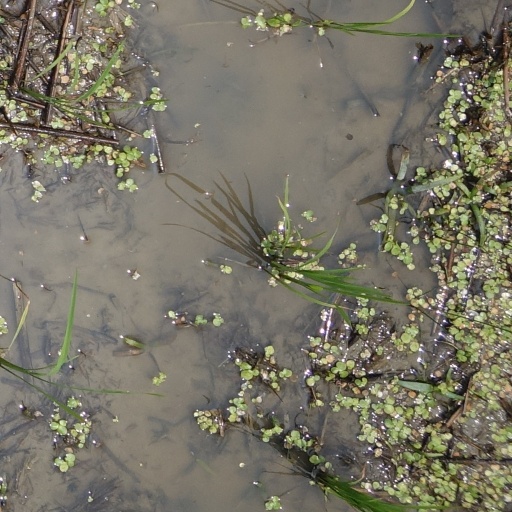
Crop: rice